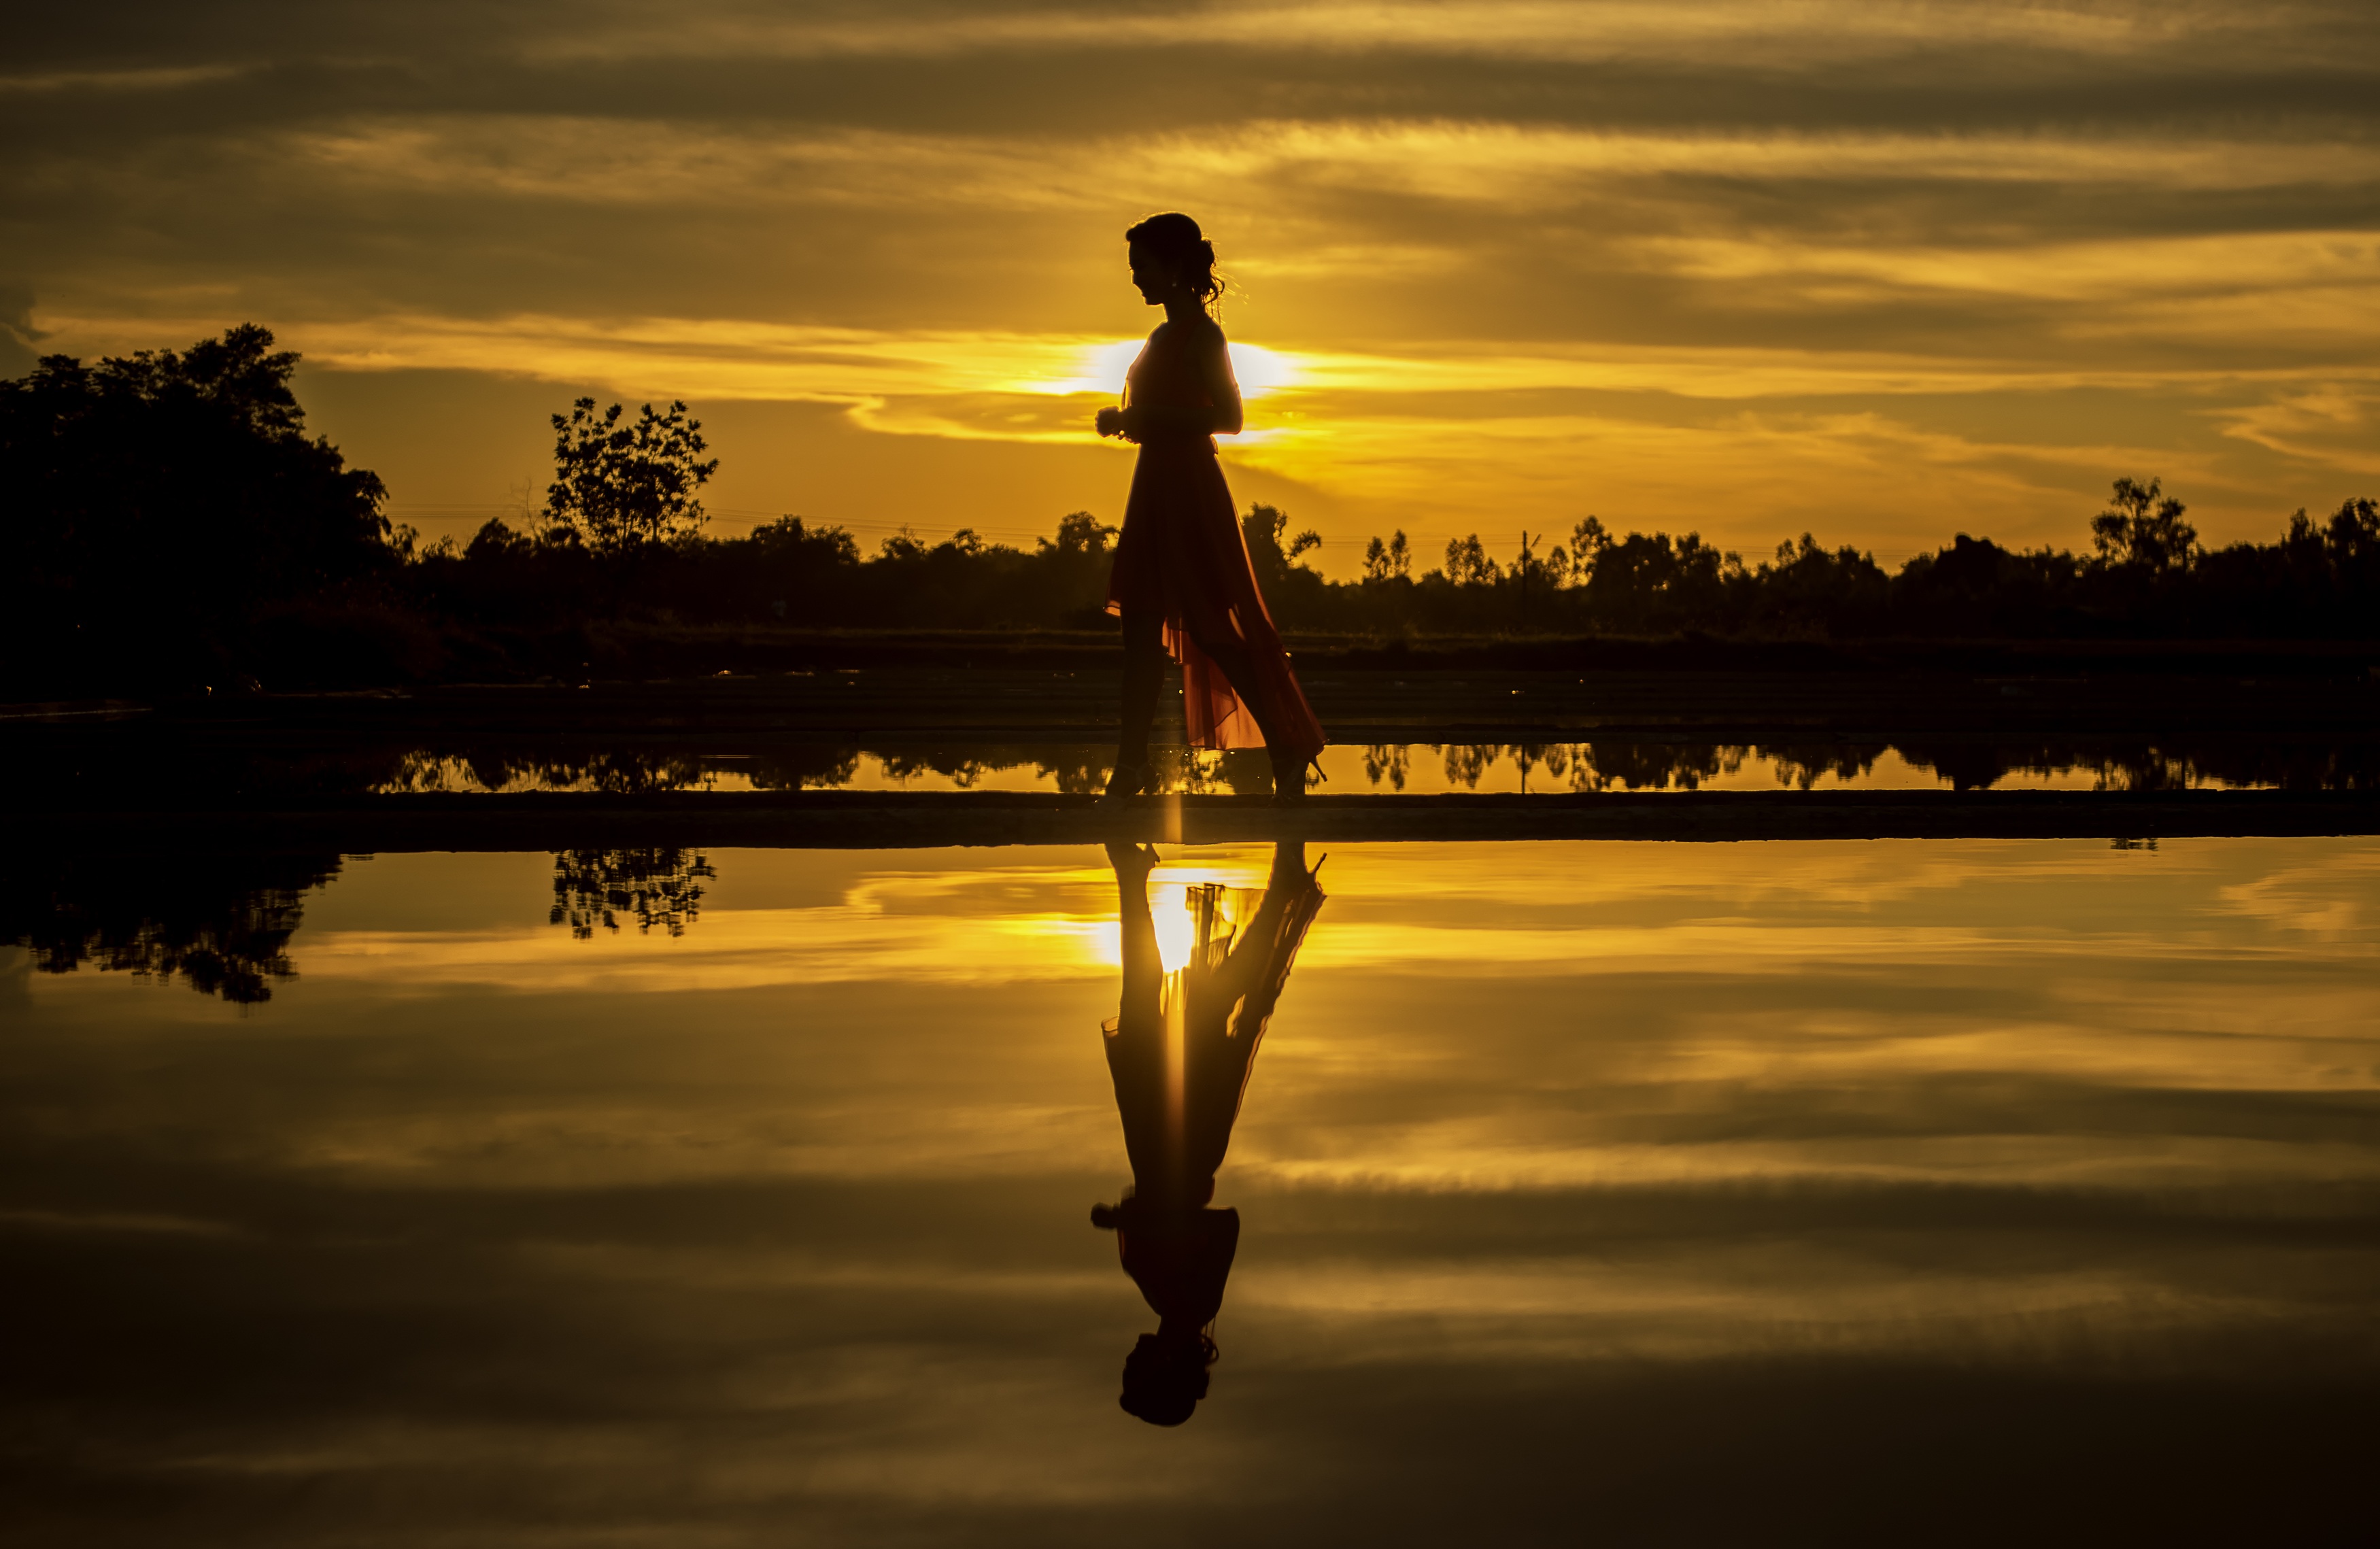
beach, sea, water, nature, outdoor, ocean, horizon, silhouette, walking, light, cloud, sky, girl, sun, woman, sunrise, sunset, sunlight, morning, dawn, summer, dark, coastline, motion, dusk, evening, carefree, reflection, show, shadow, peace, romance, human, freedom, lifestyle, family, one, happiness, holidays, single, beauty, body, quiet, the sun, in the sand, mirroring, recovery, to relax, the coast, quiet and peaceful, the power